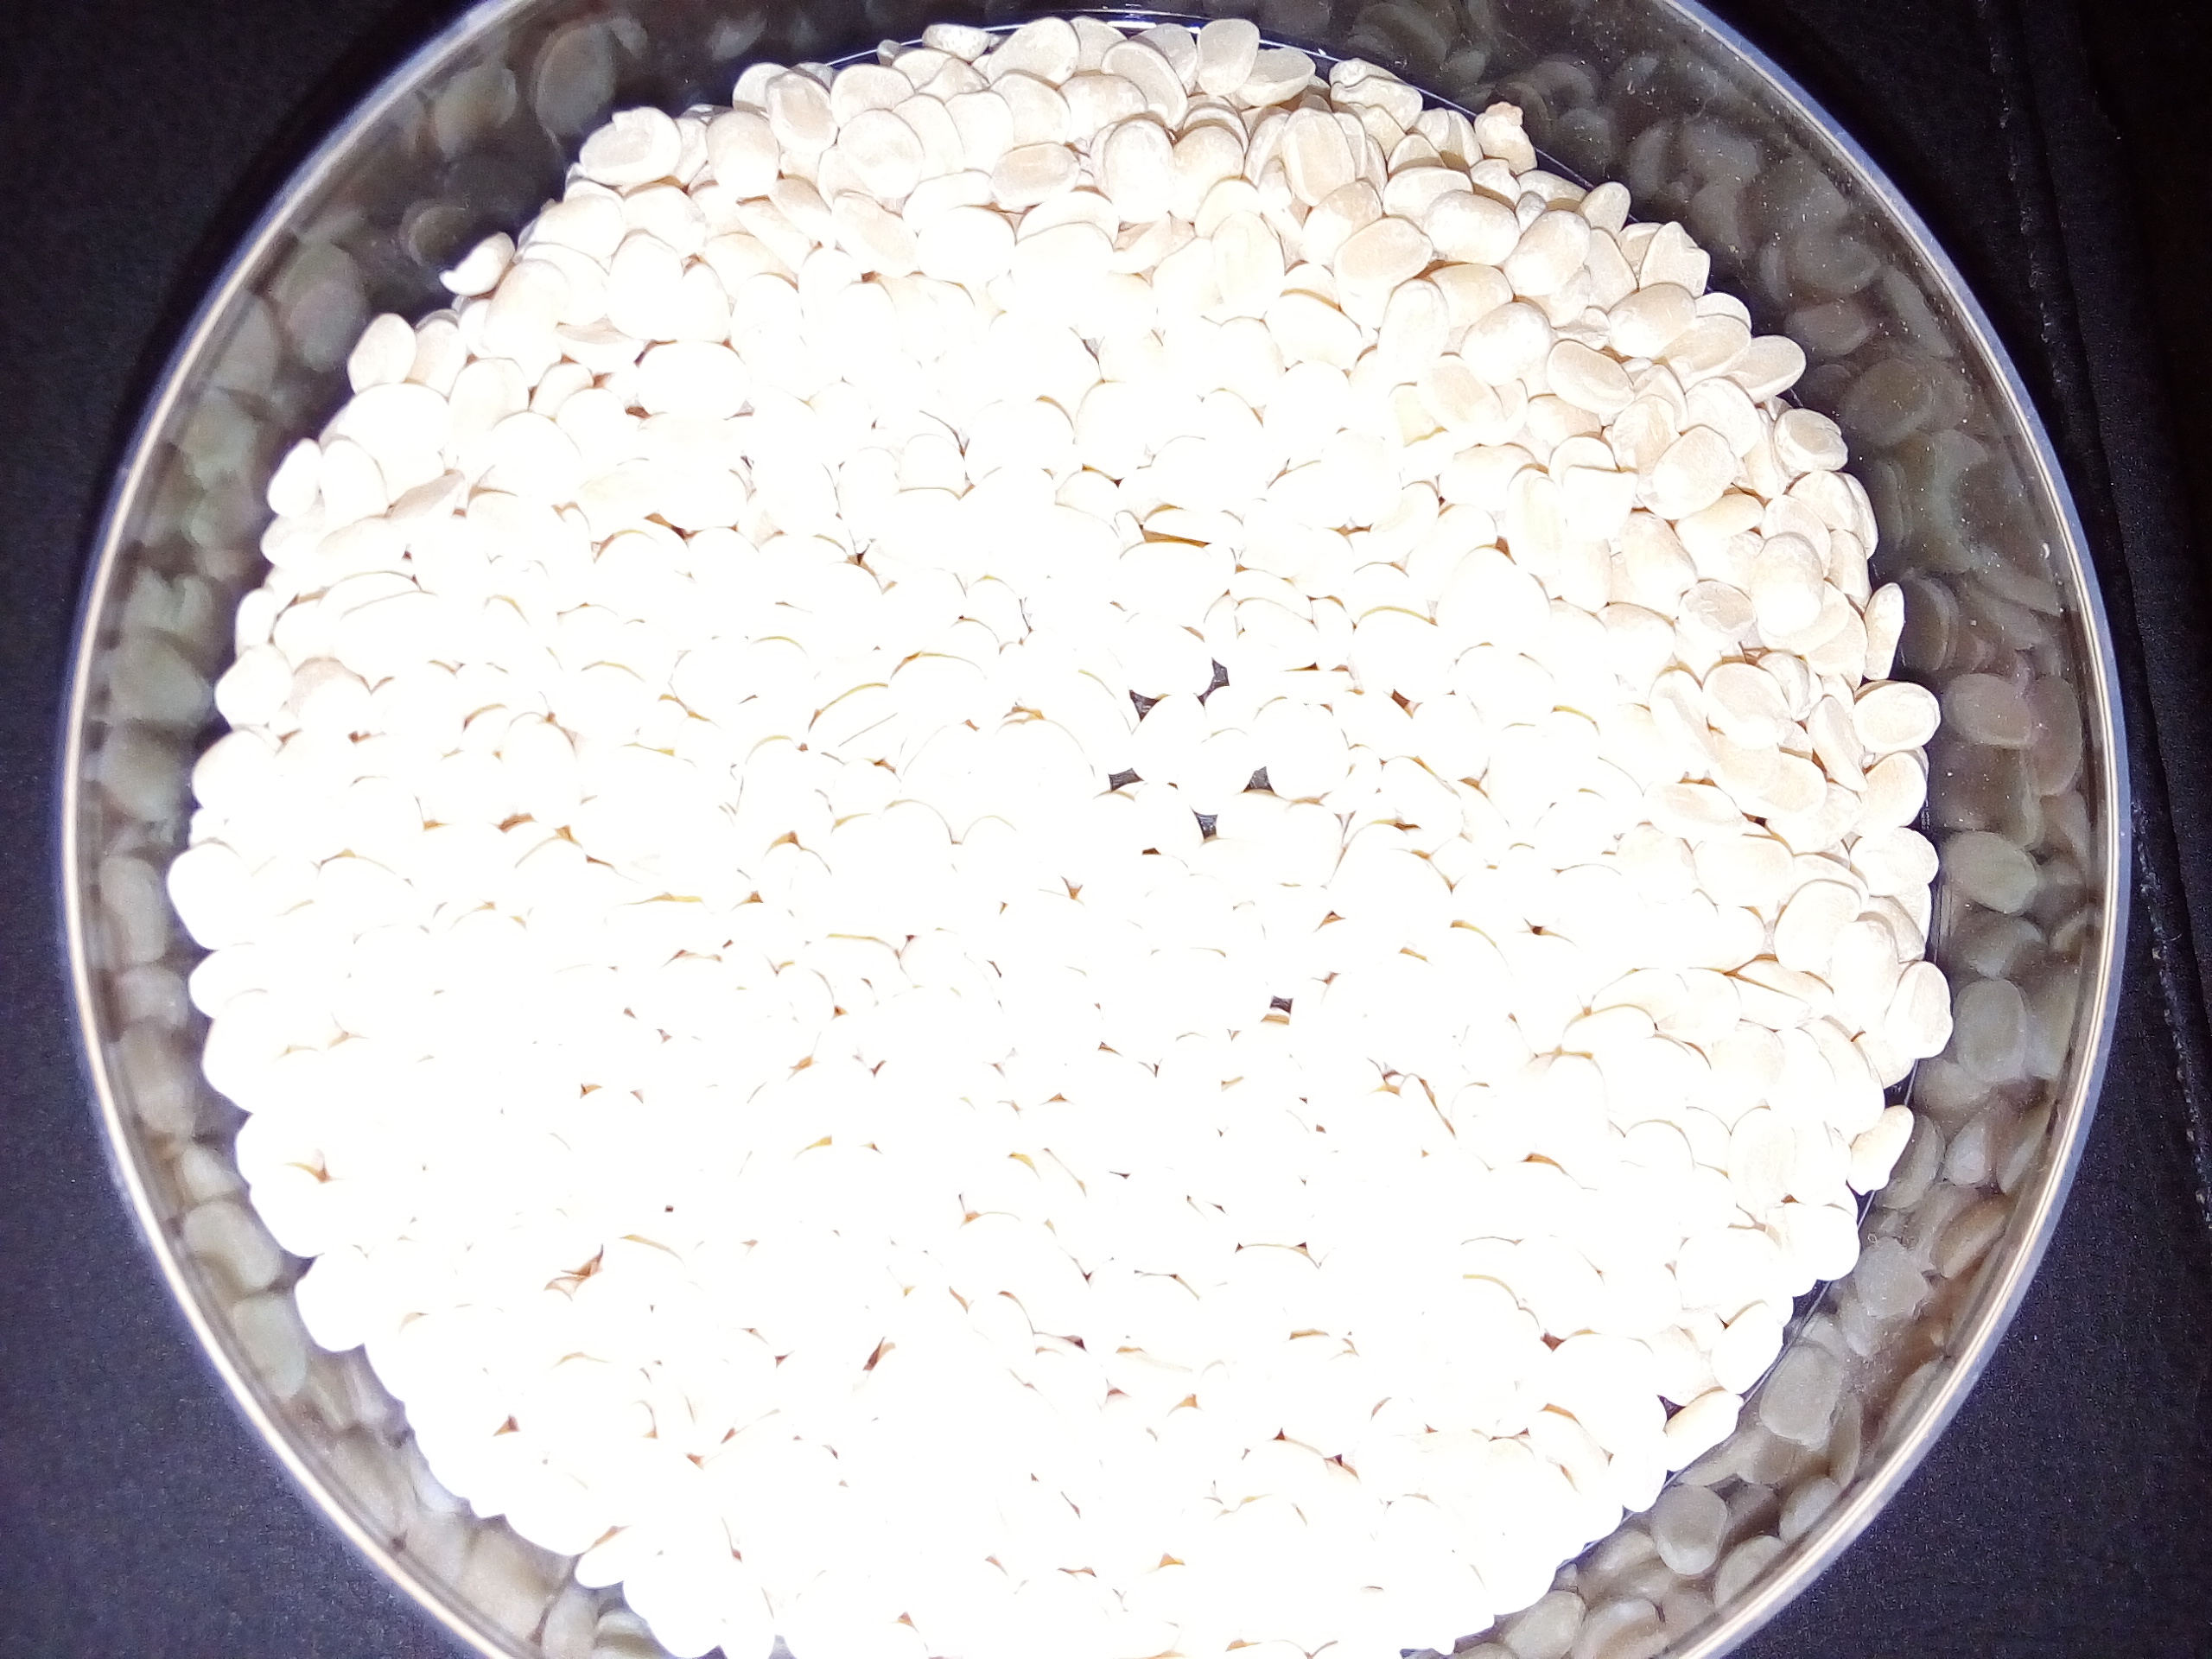
Rice seed variety: Unknown